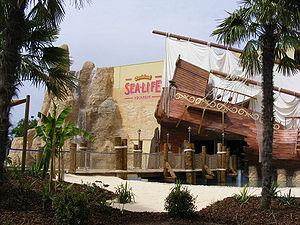
Sea Life Centres est un ensemble de 50 aquariums situés en Europe, en Océanie et aux États-Unis détenu par la société Merlin Entertainments comprenant :
Gardaland est un parc à thèmes italien, situé à Castelnuovo del Garda en Vénétie. Il est adjacent au lac de Garde, duquel il tire son nom.